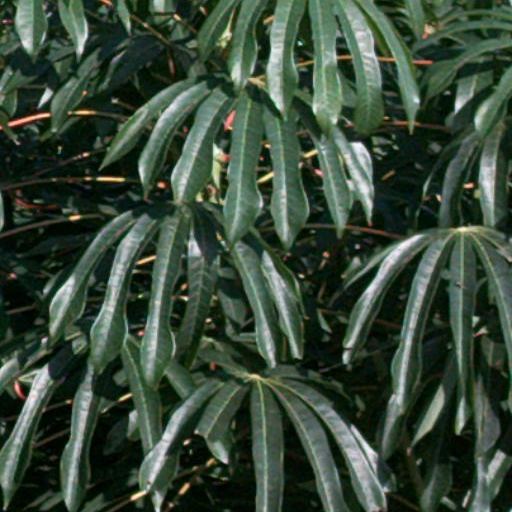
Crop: cassava